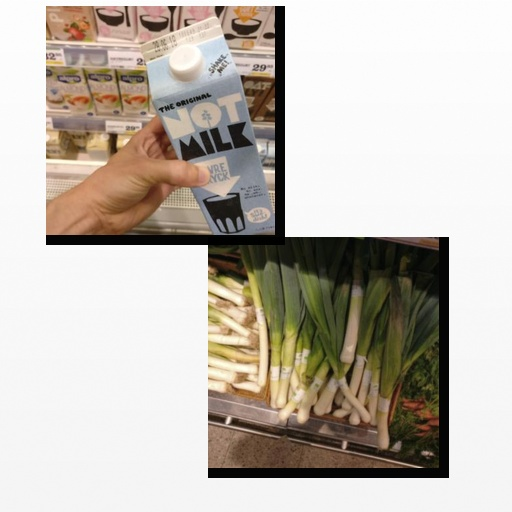
Food items: oat_milk, leek